Carrier-based aircraft

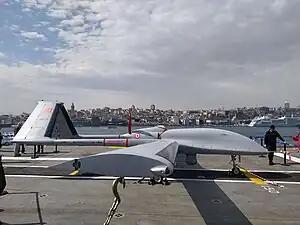
Baykar Bayraktar TB3 on the deck of TCG Anadolu

Prior to World War II, the weight of most aircraft allowed them to be launched from aircraft carriers under their own power, but required assistance in stopping. Catapults were installed but were used only when the ship was stationary or adequate wind over the deck could not be arranged by sailing into the wind. Even aircraft as large as the North American B-25 Mitchell were launched in this manner. This was possible because the ship's speed with even the lightest prevailing winds, combined with a low take-off speed allowed early aircraft to gain flying speed in a very short distance. The most extreme version of this was the battleship platforms used during the 1920s when small, World War I-era biplane fighters such as the Sopwith Camel were launched from only a few dozen feet long mounted atop of a battleship's forward gun turret.